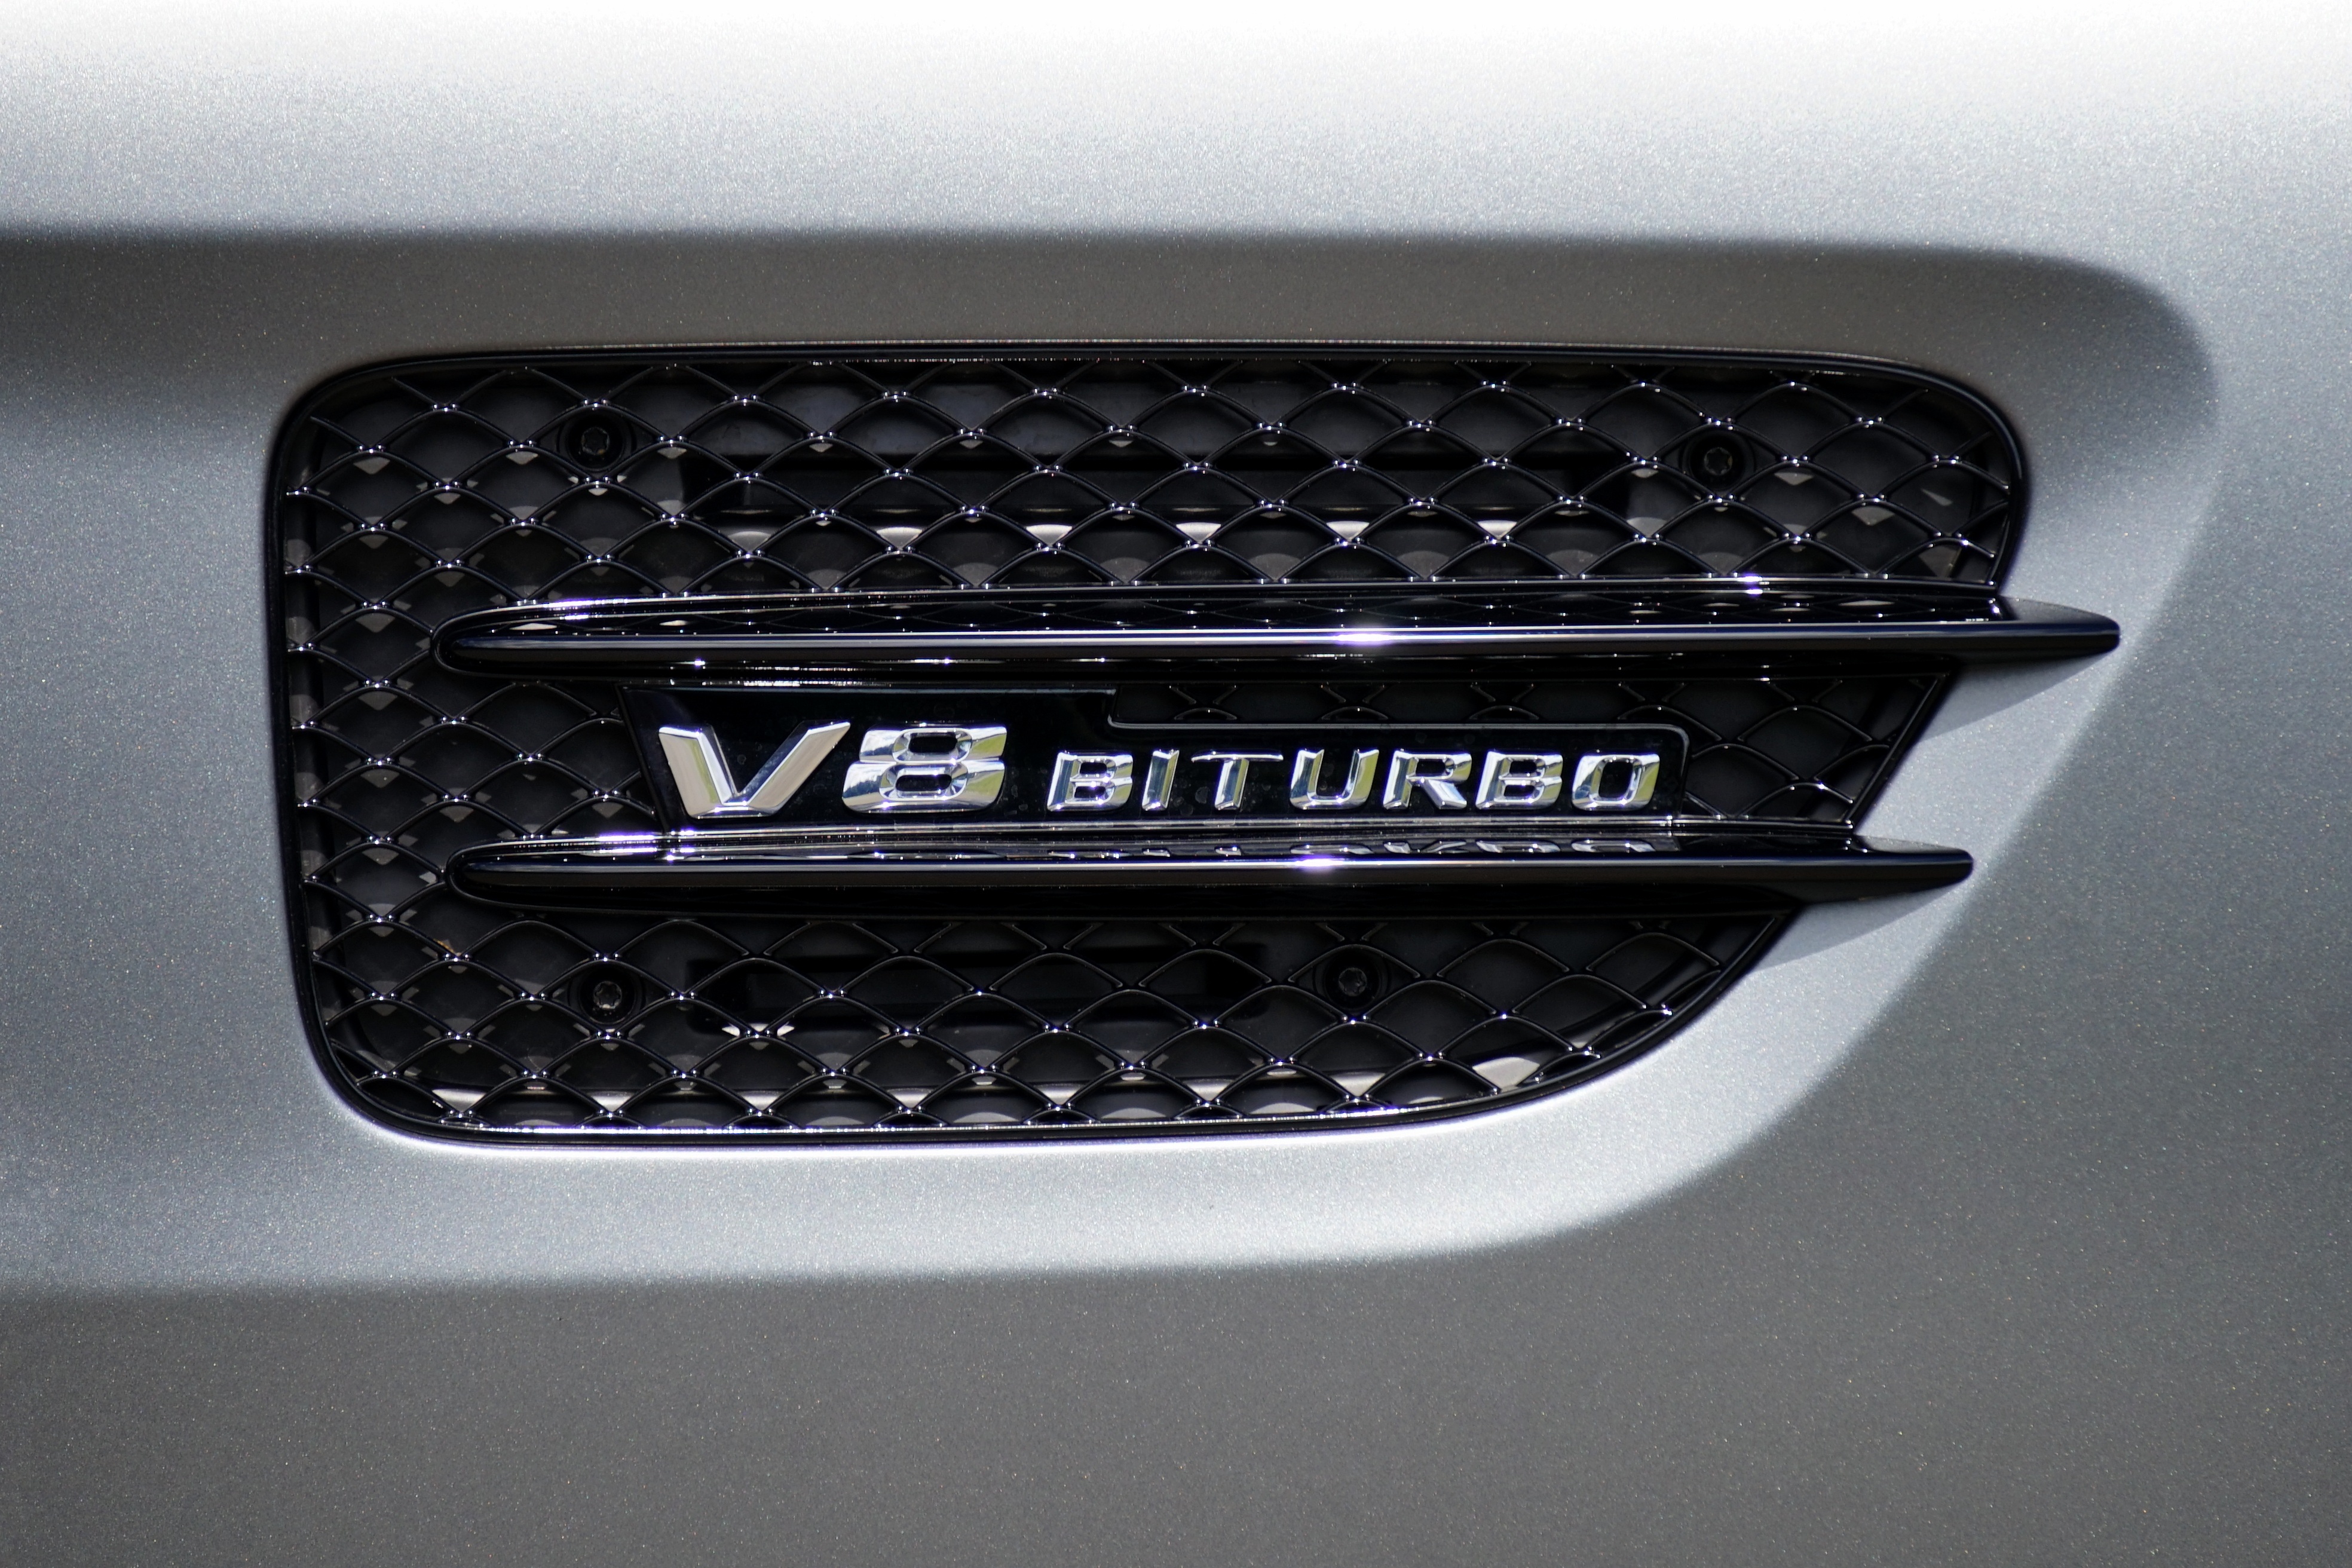
technology, car, wheel, automobile, transport, vehicle, symbol, drive, auto, headlight, speed, modern, grille, emblem, automotive, headlamp, bumper, race, power, luxury, design, logo, rim, motor, style, mercedes, edition, fast, badge, multimedia, mercedes benz, benz, stunning, city car, limited, land vehicle, amg gt, gts, formula one, lewis hamilton, automobile make, automotive exterior, family car, executive car